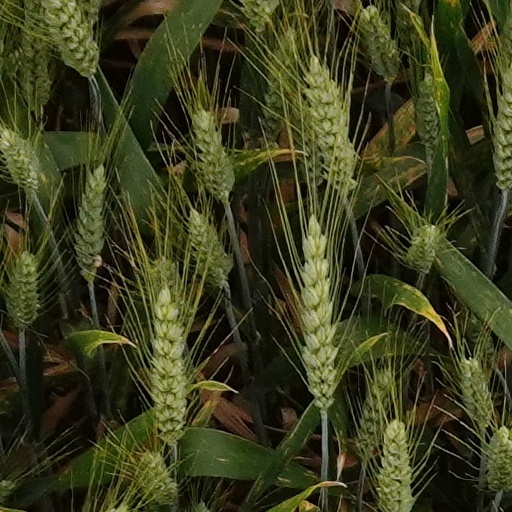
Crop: wheat